Gay icon

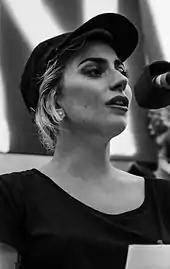
Lady Gaga at a vigil for the homophobic Orlando attacks in 2016

Many celebrities have responded positively to being regarded as gay icons, several noting the loyalty of their gay fans. Eartha Kitt and Cher have credited gay fans with keeping them going at times when their careers had faltered.